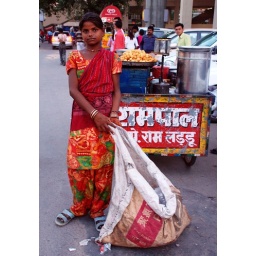
girl in red